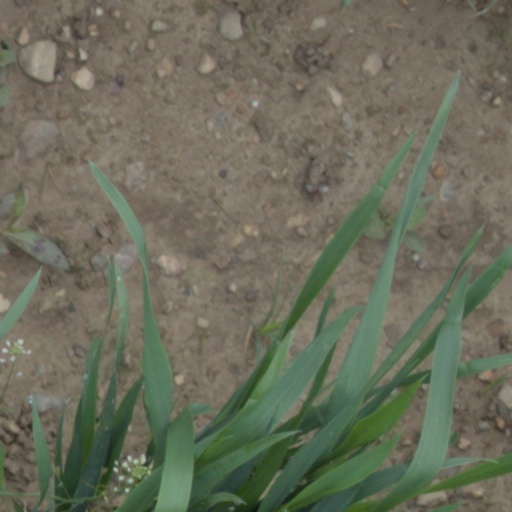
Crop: wheat